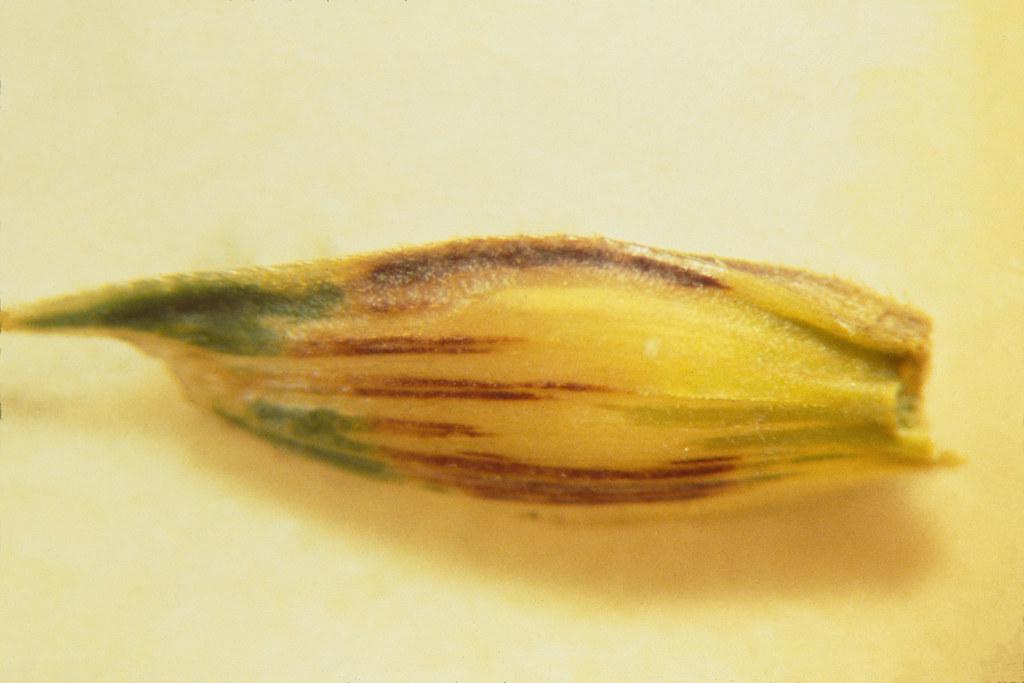
Plant: Wheat
Disease: wheat bacterial leaf streak (black chaff)